Golden-headed lion tamarin

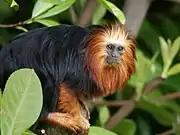
Adult at Chester Zoo

The IUCN Red List categorized the golden-headed lion tamarin as endangered in 1982. According to Costa, Leite, Mendes, and Ditchfield, Brazil accounts for about 14% of the world's biota and has the largest mammal diversity in the world, with more than 530 described species. According to the Brazilian Institute of Environment and Renewable Natural Resources (IBAMA), out of the 24 endemic primates of the Atlantic Forest, 15 of them are threatened. Brazil's Atlantic forest is one of the most endangered ecosystems on earth, in which the majority of the original forest has been cleared for farming, mining, ranching & expanding urban centers. The four species of lion tamarin have been studied and managed extensively, combining research on ecology, captive breeding, reintroduction and translocation, habitat restoration and protection, and environmental education.